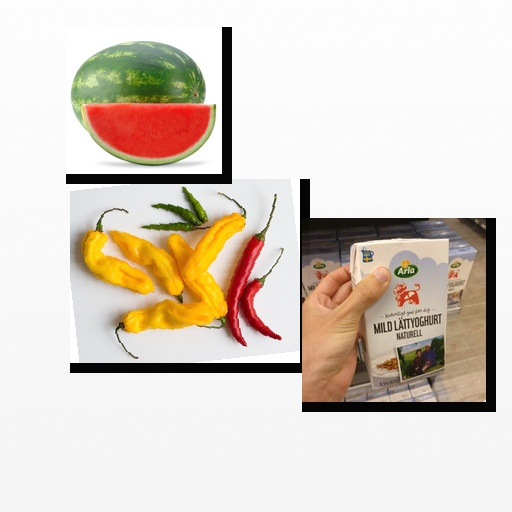
Food items: chili_pepper, watermelon, natural_low_fat_yogurt